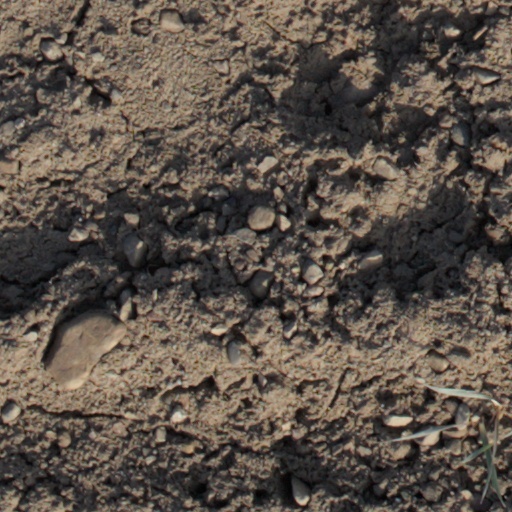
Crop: wheat